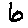
Label: 6